Nathan "Nearest" Green

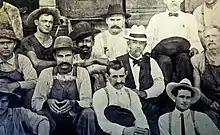
1904 image of Jack Daniel; seated to his right is likely George Green, the son of Nathan "Nearest" Green. There is no known photograph of Nearest Green.

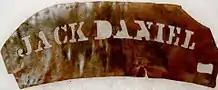
19th-century Jack Daniel bottle jug stencil found 9" beneath ground surface where Nearest Green distilled whiskey in the mid-to-late 1800s.

Nathan "Nearest" Green ( 1820 – after 1880), incorrectly spelled "Nearis" in an 1880 census, was an American head stiller, more commonly referred to as a master distiller. Born into slavery and emancipated after the American Civil War, he taught his distilling techniques to Jack Daniel, founder of the Jack Daniel's Tennessee whiskey distillery. Green was hired as the first master distiller for Jack Daniel Distillery, and he is the first African-American master distiller on record in the United States.